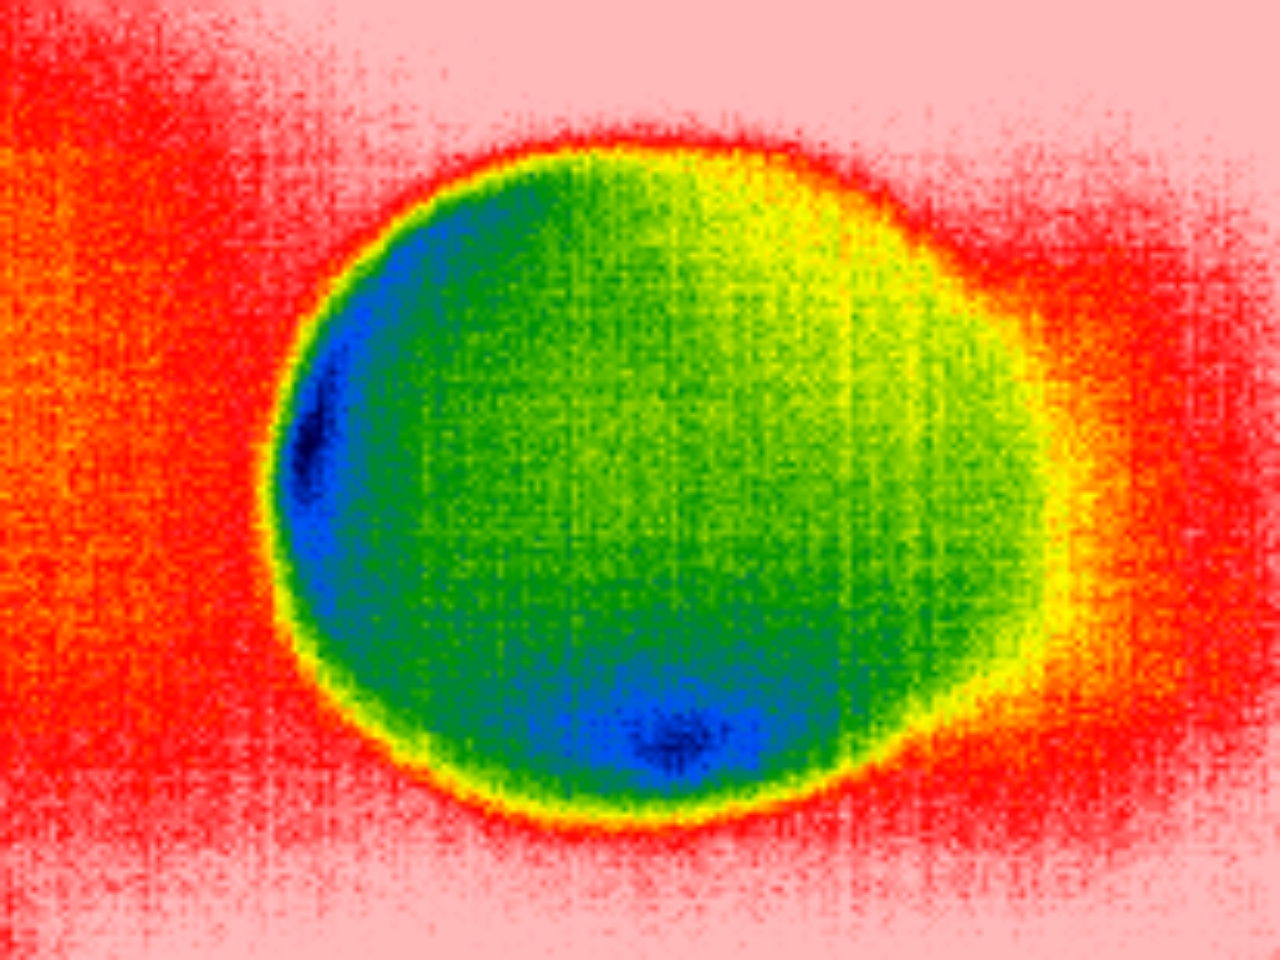
Label: Minor Defect